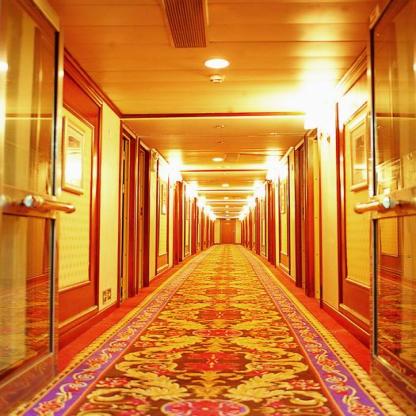
Scene: Indoor